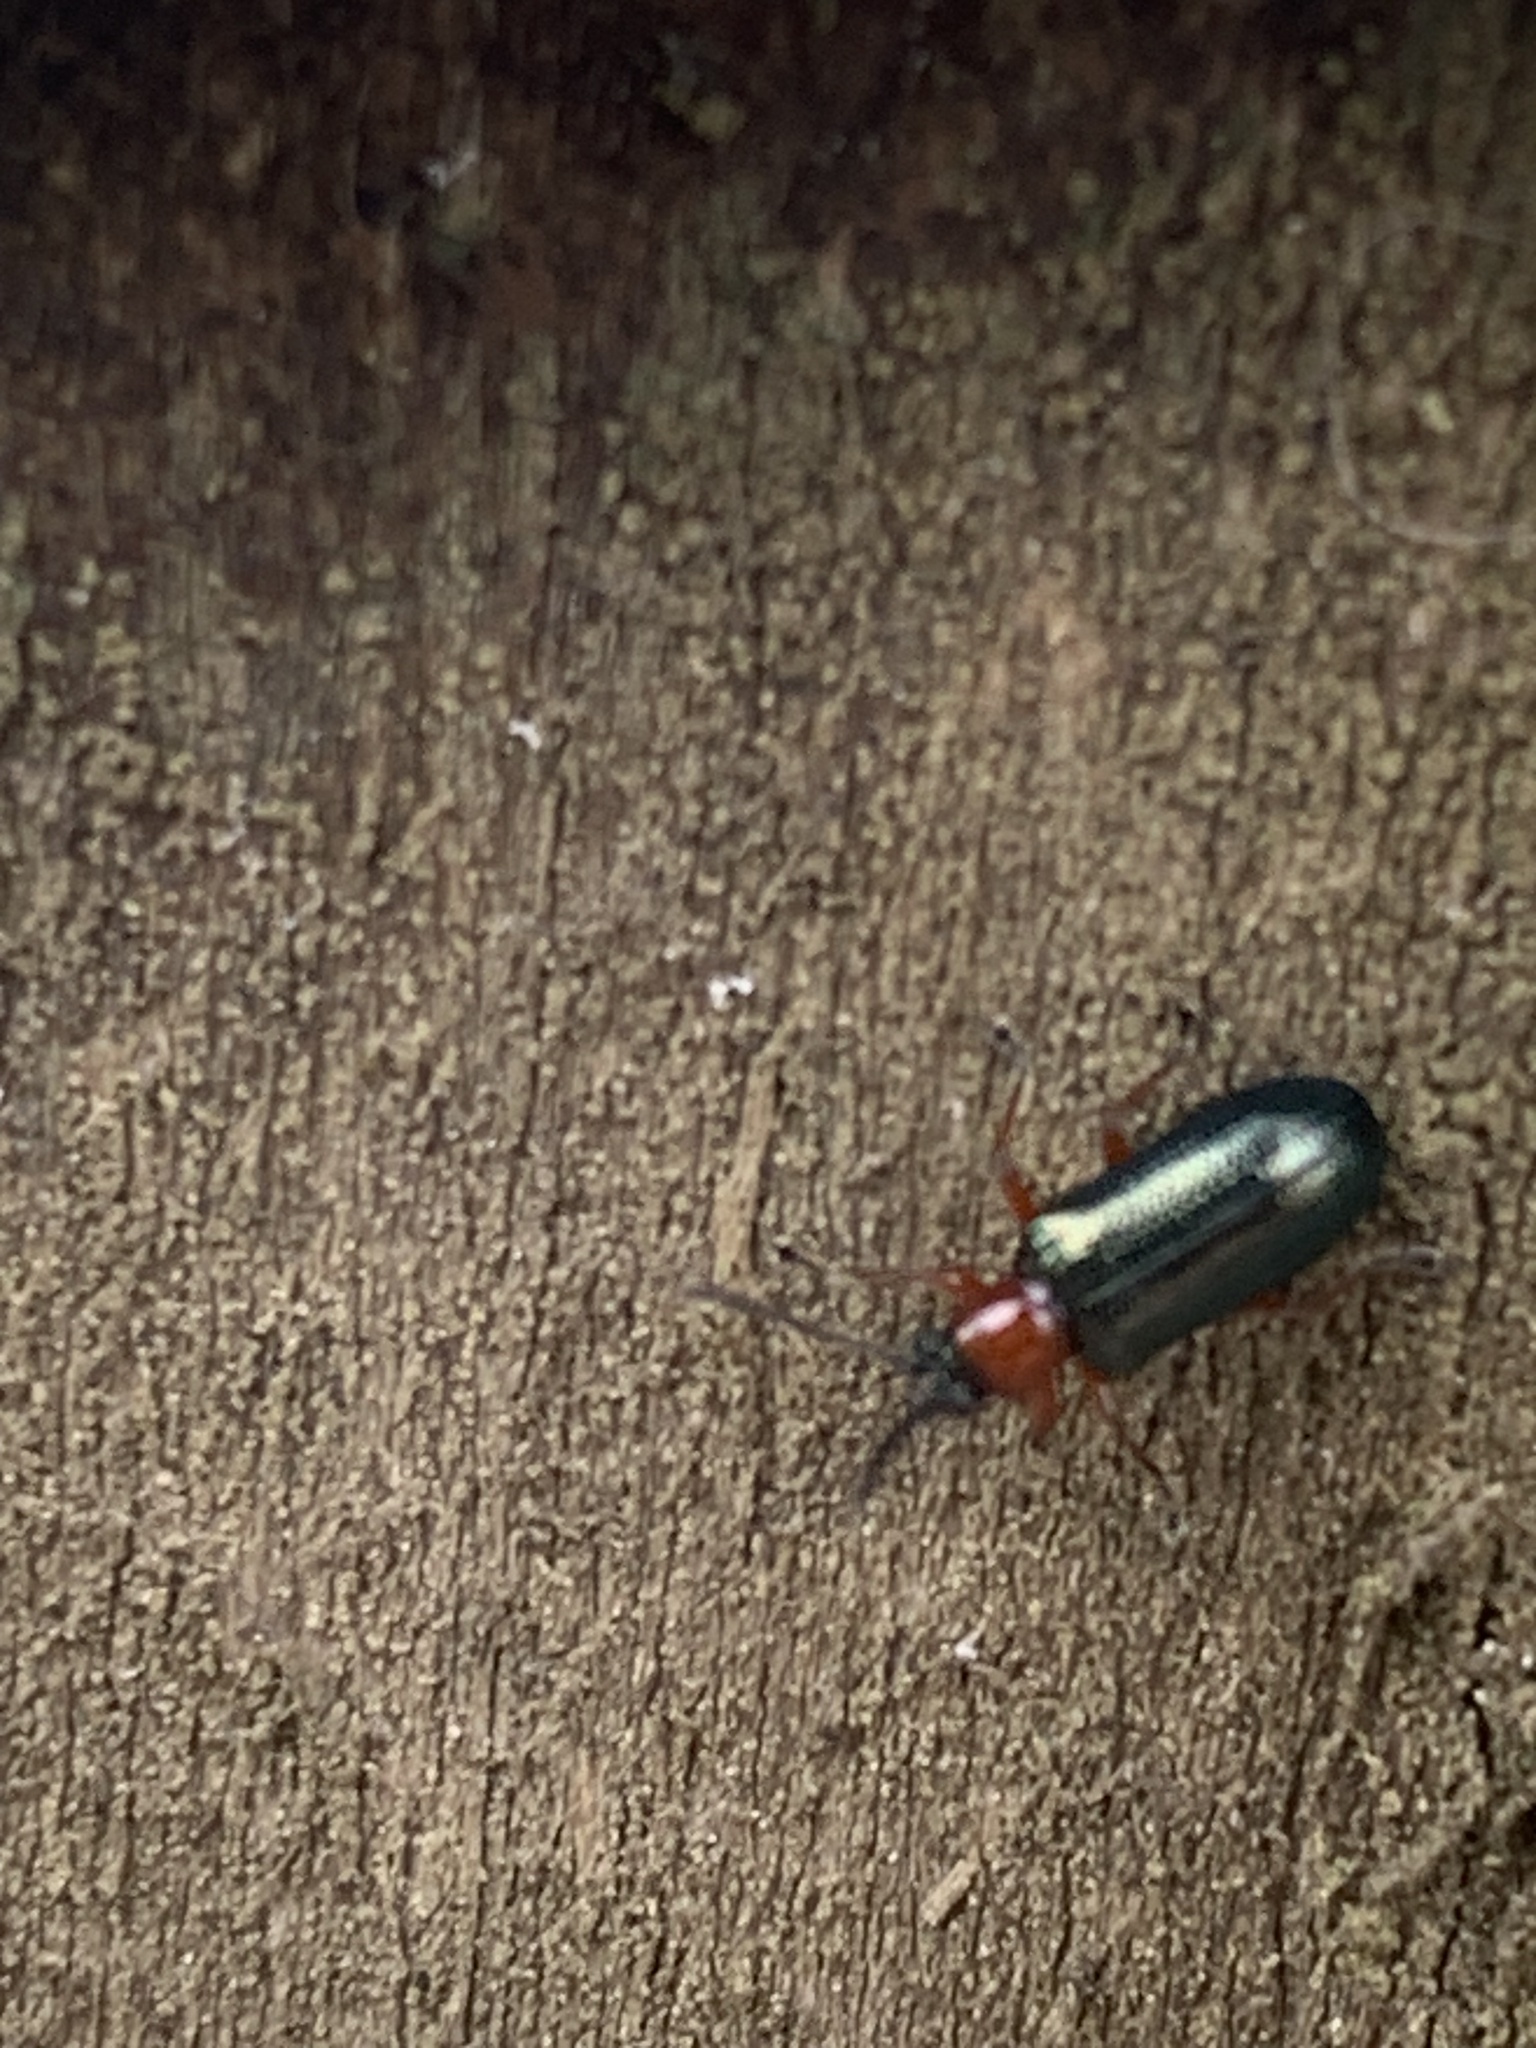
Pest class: cereal_leaf_beetle